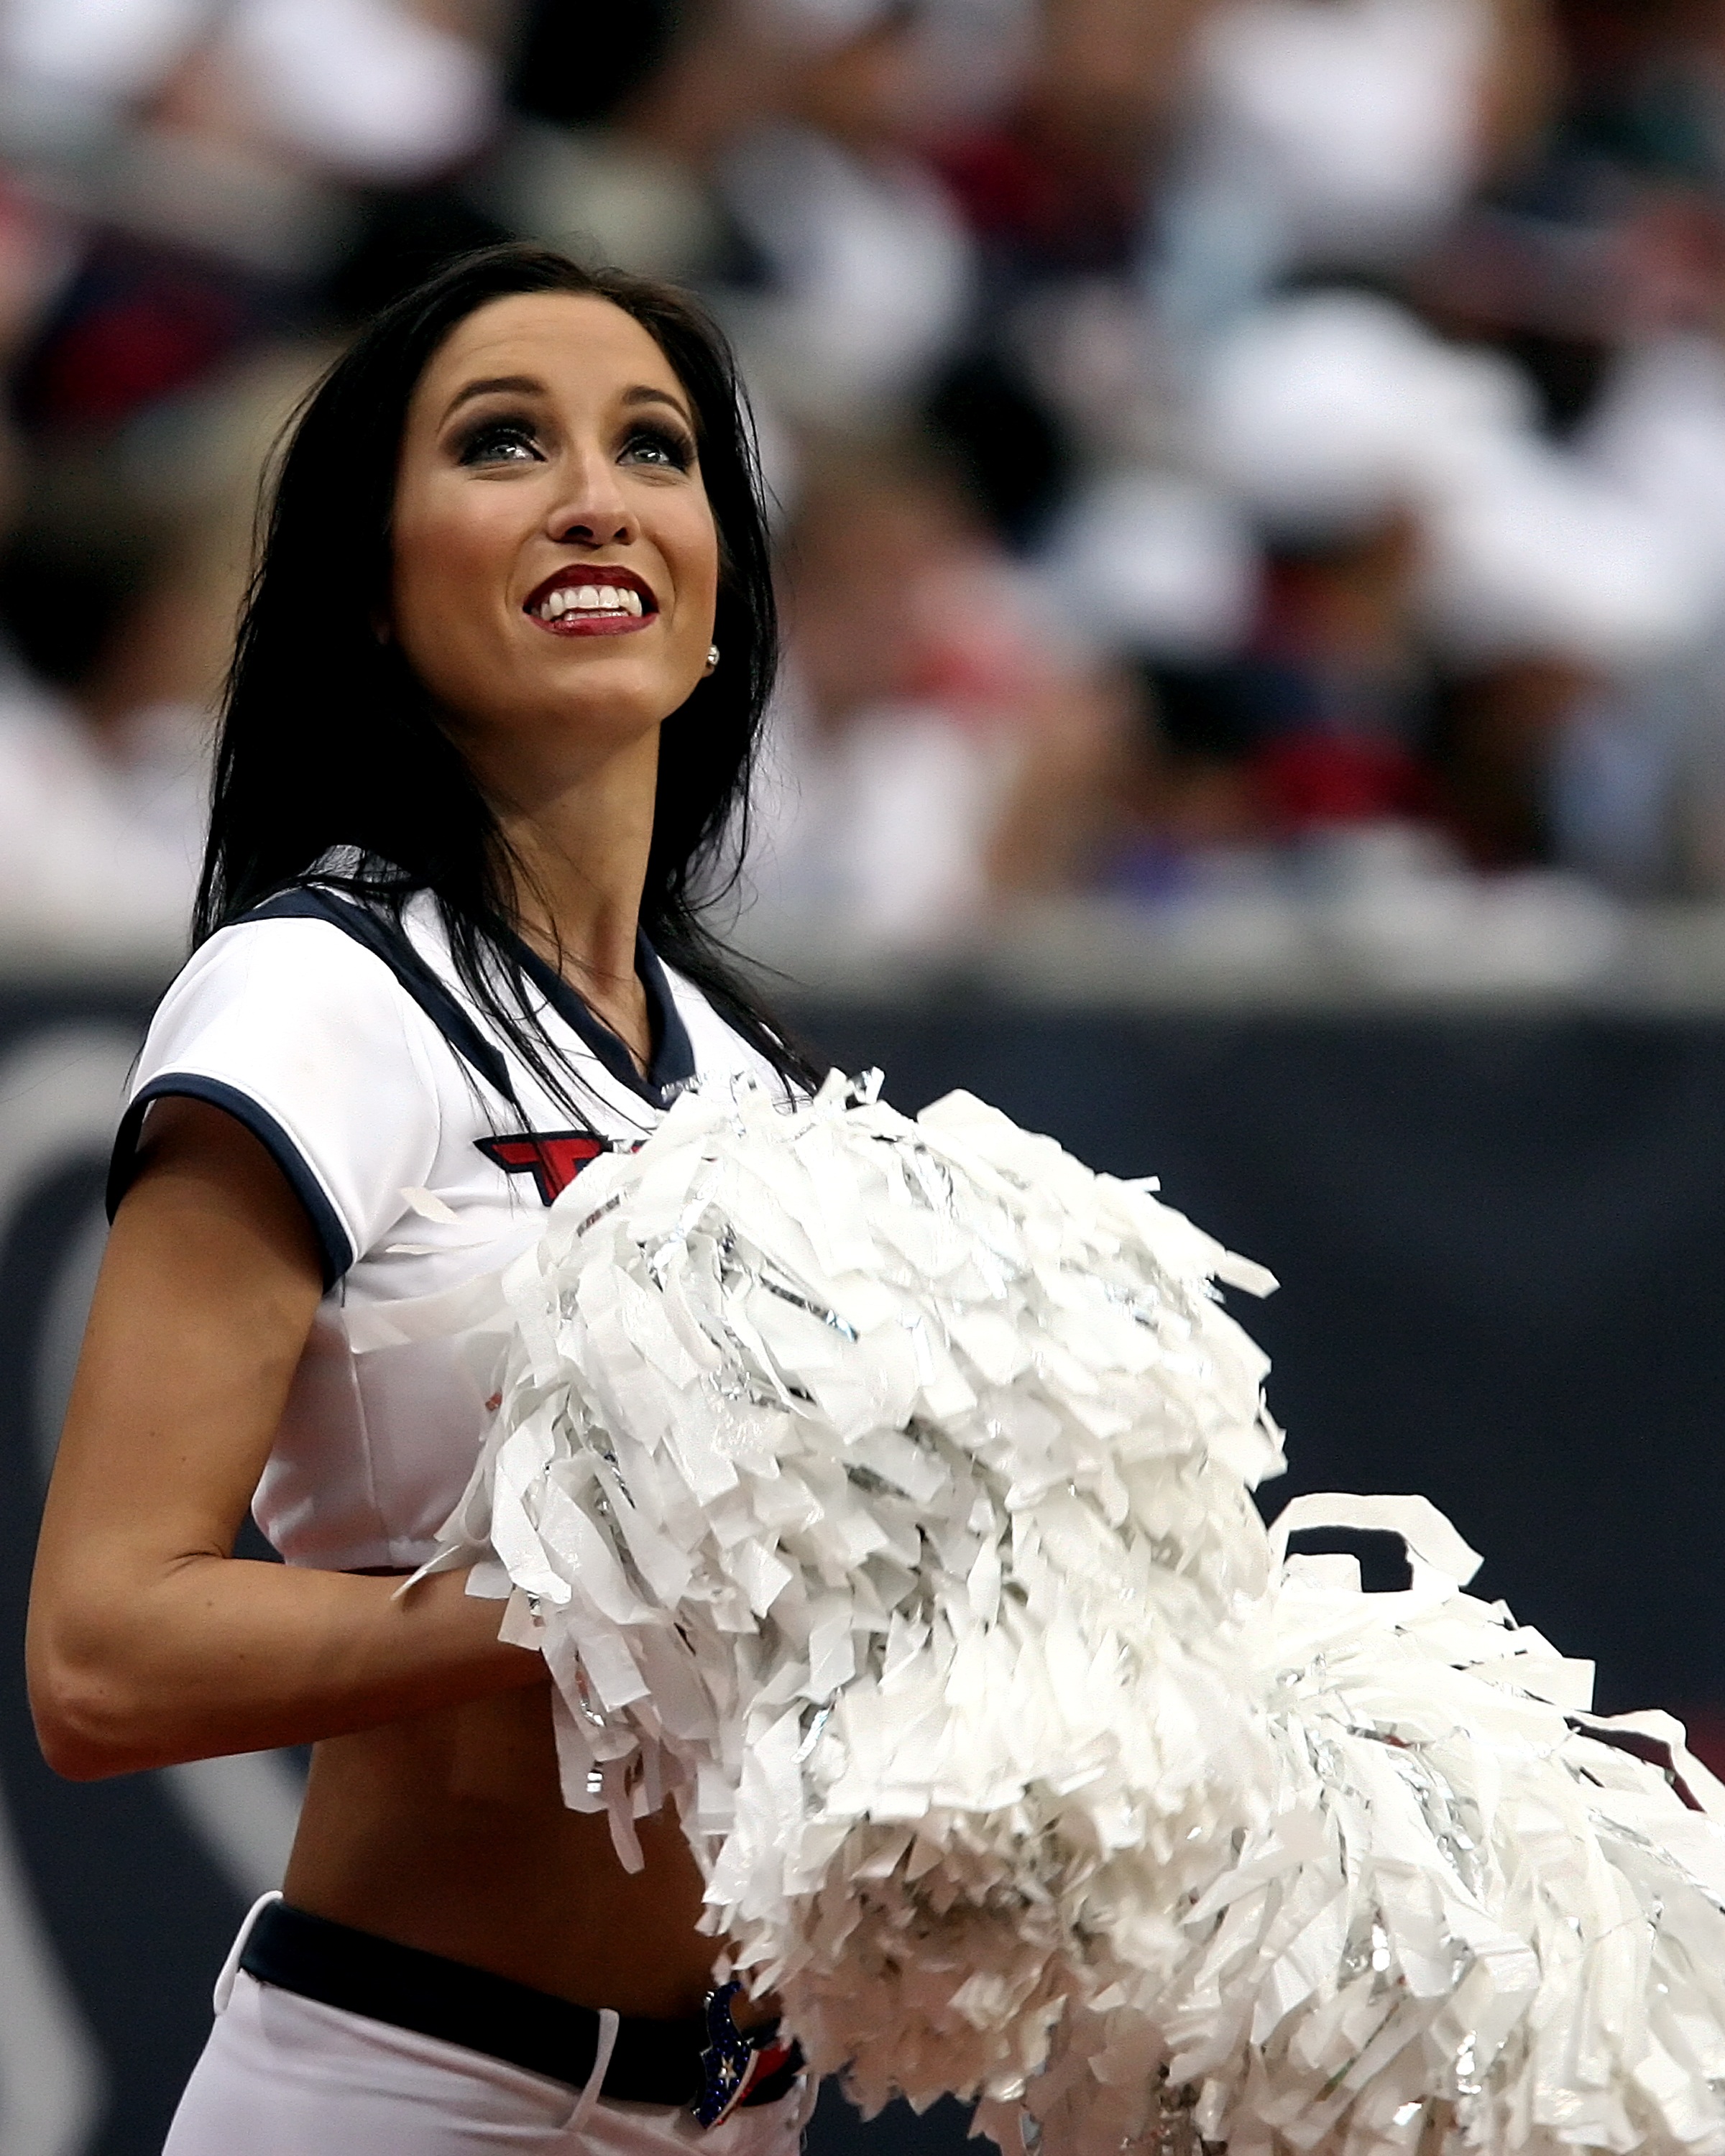
girl, woman, sport, game, female, cheering, fashion, lady, healthy, cheer, activity, competition, sports, texas, attractive, texan, professional football, cheerleader, cheerleading, pom poms, woman body, healthy body